Flag of North Macedonia

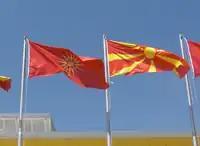
The former and current flags of Macedonia and North Macedonia in front of the Boris Trajkovski Sports Arena in Skopje

The Vergina Sun was regarded by Greece as a symbol of continuity between ancient Macedonia and modern Greek culture, and in particular as a symbol of the Argead dynasty of Philip II of Macedon and his son Alexander the Great. From the late 1970s it had also been adopted by many both in Greece and the then Socialist Republic of Macedonia to symbolise historical connections with ancient Macedonia and had been paraded in demonstrations by Greeks and ethnic Macedonians at home and abroad.